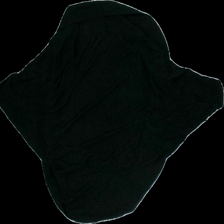
View: back
Type: Cardigan
Category: Ladies
Brand: Stockhlm
Colors: Black
Material: 100% Viscose
Cut: Regular
Size: S
Season: All
Price range: 50-100
Recommended usage: Reuse